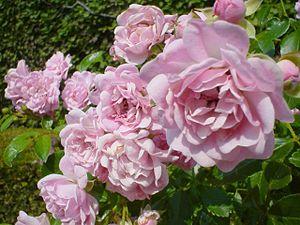
'Queen of Sweden' est un cultivar de rosier obtenu au Royaume-Uni en 2004 par le rosiériste britannique David Austin. Il été baptisé pour commémorer le traité d’amitié et de commerce anglo-suédois, trois cent cinquante auparavant.